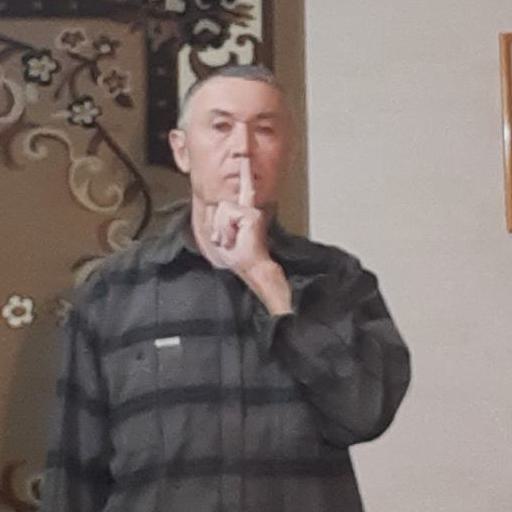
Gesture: mute